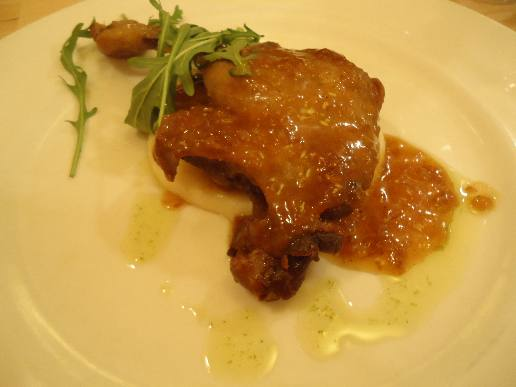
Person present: No